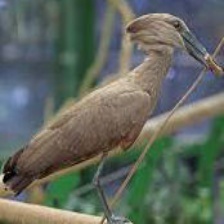
Species: HAMERKOP
Scientific name: SCOPUS UMBRETTA